Las Tablas (Madrid Metro)

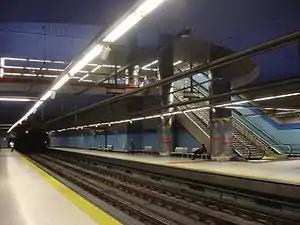

Las Tablas is a station on Line 10 of the Madrid Metro and Line 1 of the Metro Ligero, serving the Las Tablas "barrio". It is located in fare Zone A.